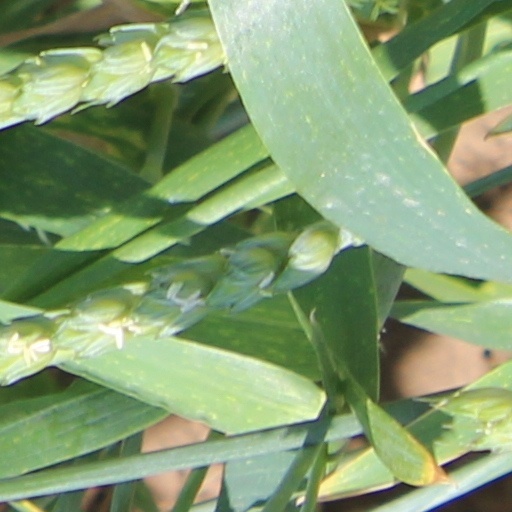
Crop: wheat